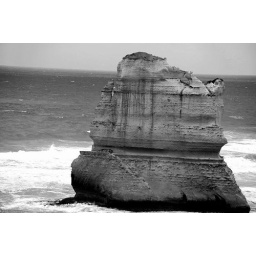
apostle in black and white